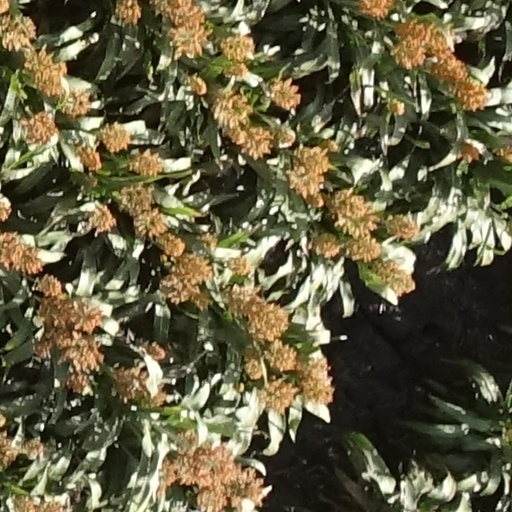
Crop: sorghum